Kettleman North Dome Oil Field

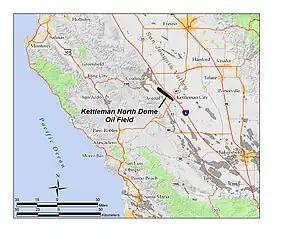
The Kettleman North Dome Oil Field in Central California. Other oil fields are shown in gray.

The Kettleman North Dome Oil Field is a large oil and gas field in Kings and Fresno counties, California. Discovered in 1928, it is the fifteenth largest field in the state by total ultimate oil recovery, and of the top twenty oil fields, it is the closest to exhaustion, with less than one-half of one percent of its original oil remaining in place.